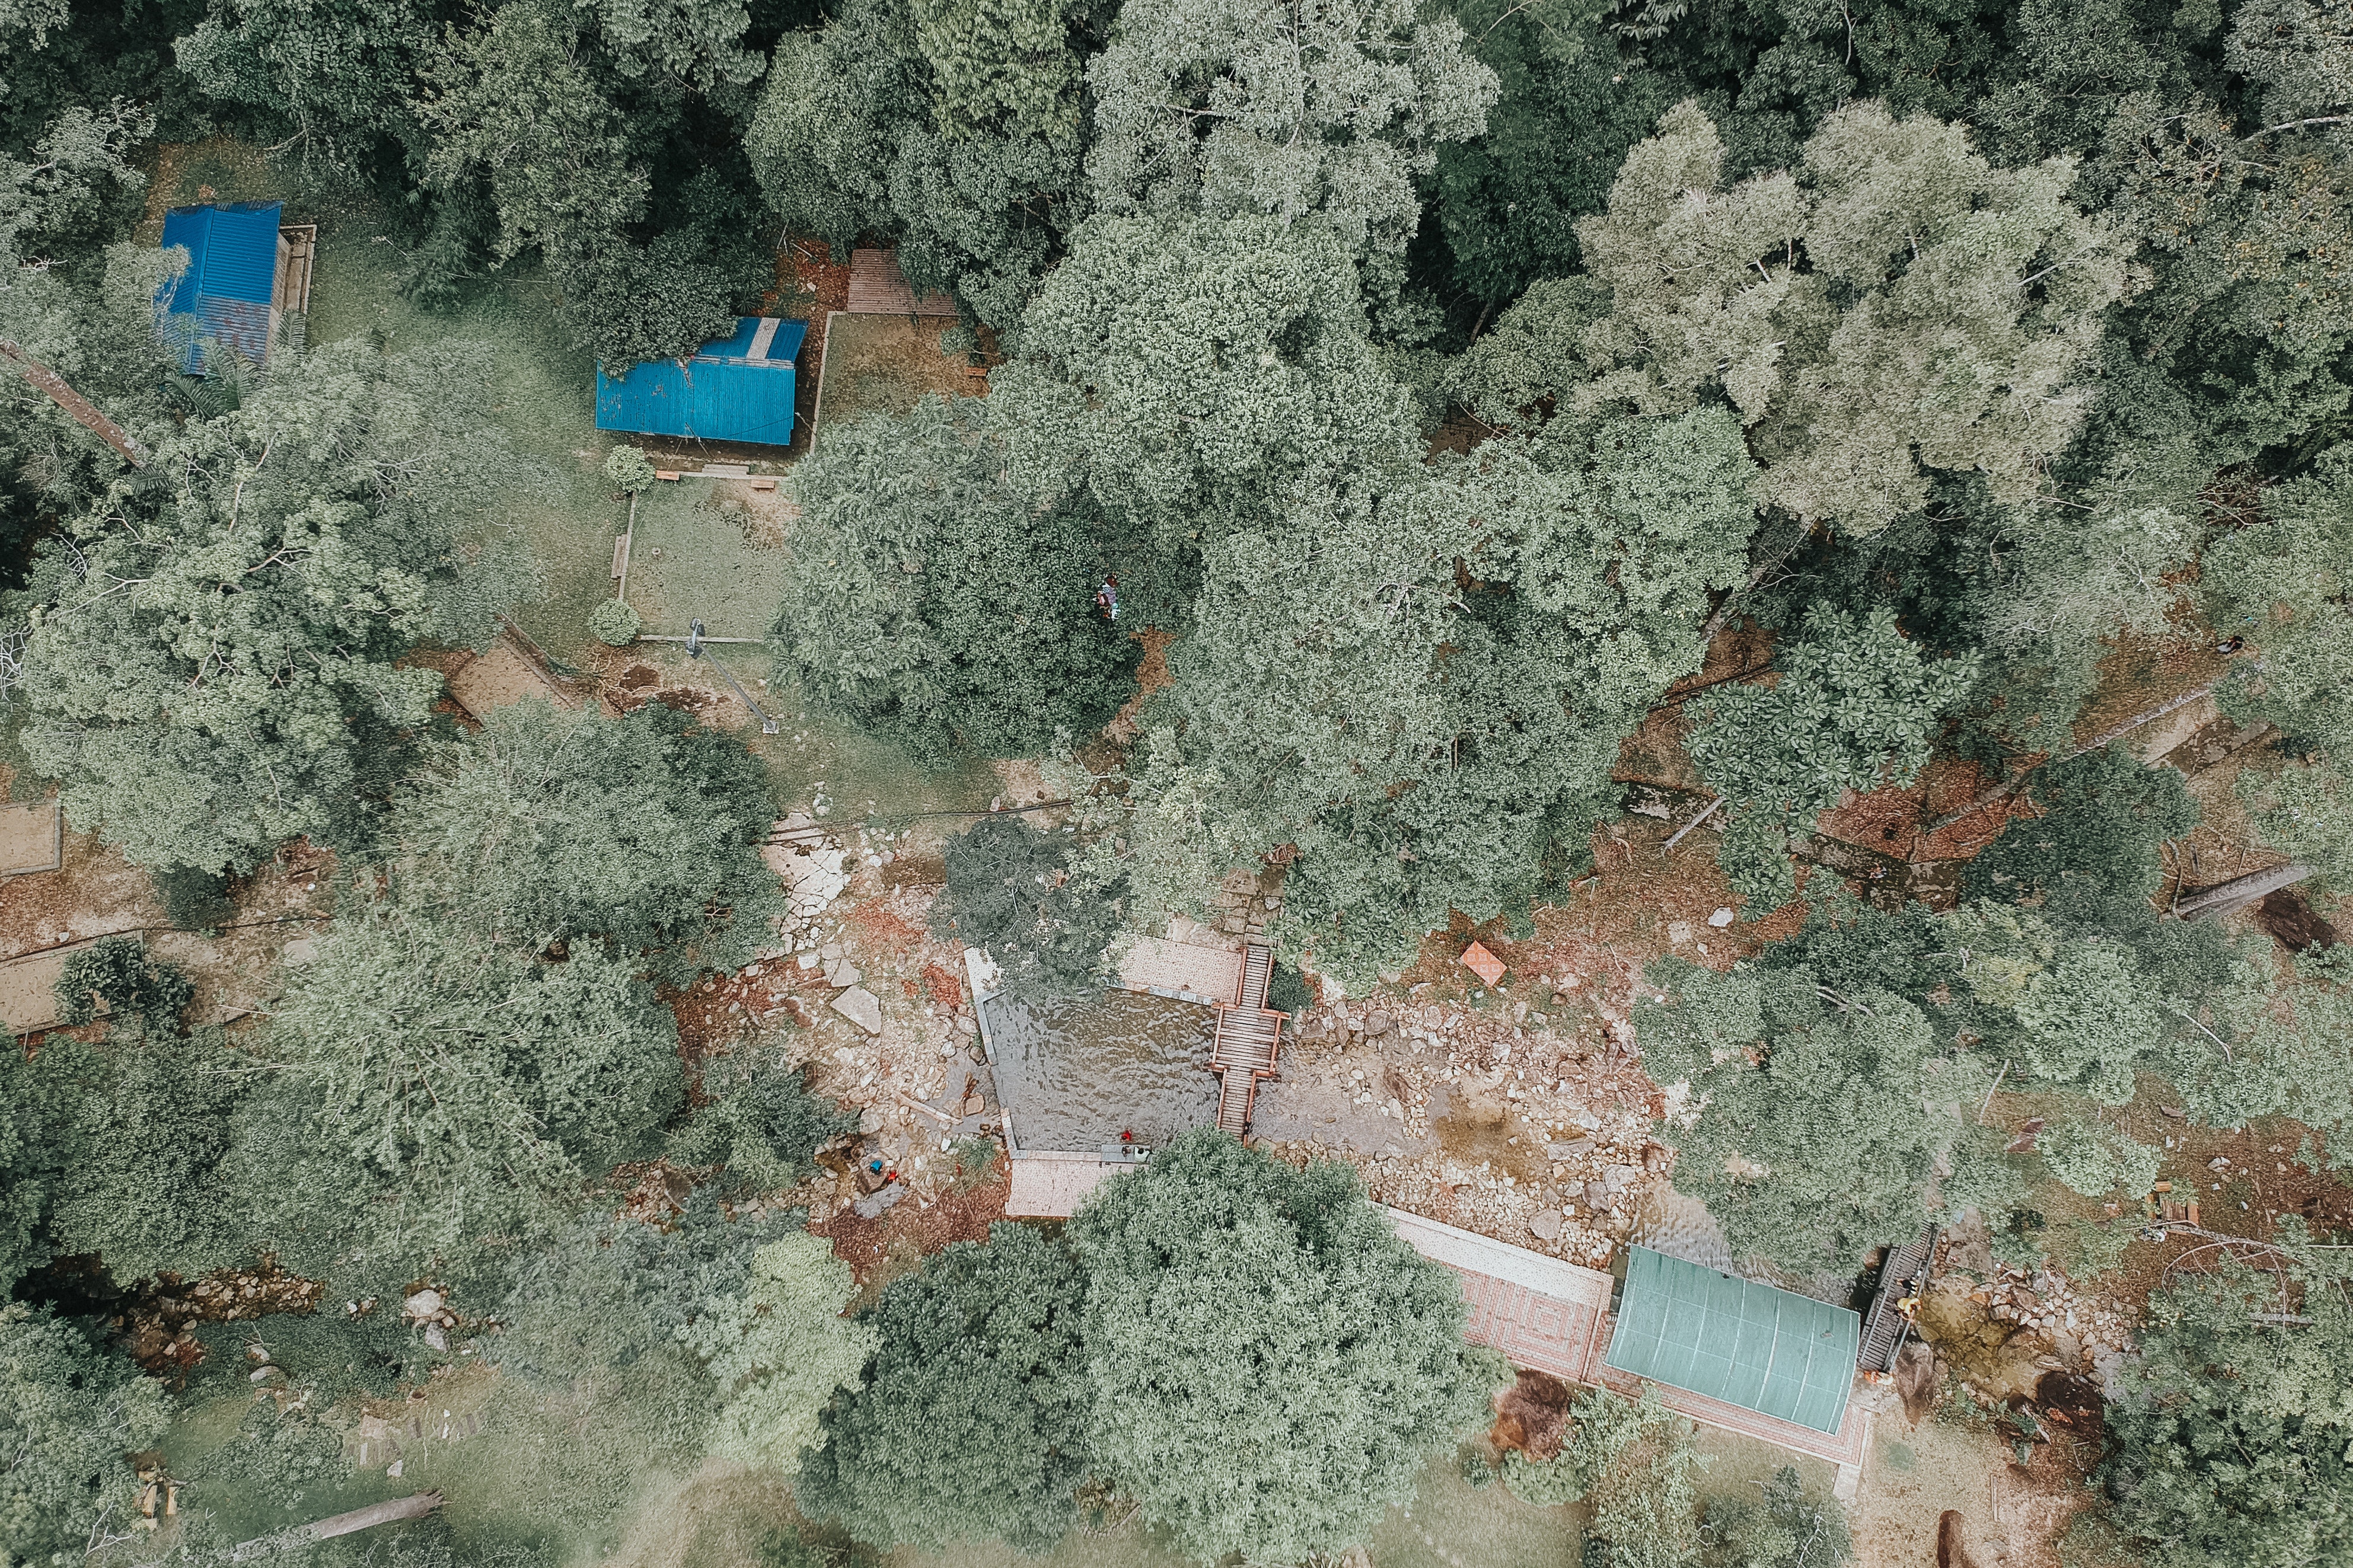
blue, turquoise, geology, rock, tree, soil, mineral